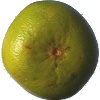
Label: pomelo_sweetie